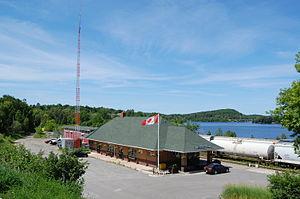
La gare de Huntsville à Huntsville était desservie par l'ONR jusqu'en 2012.